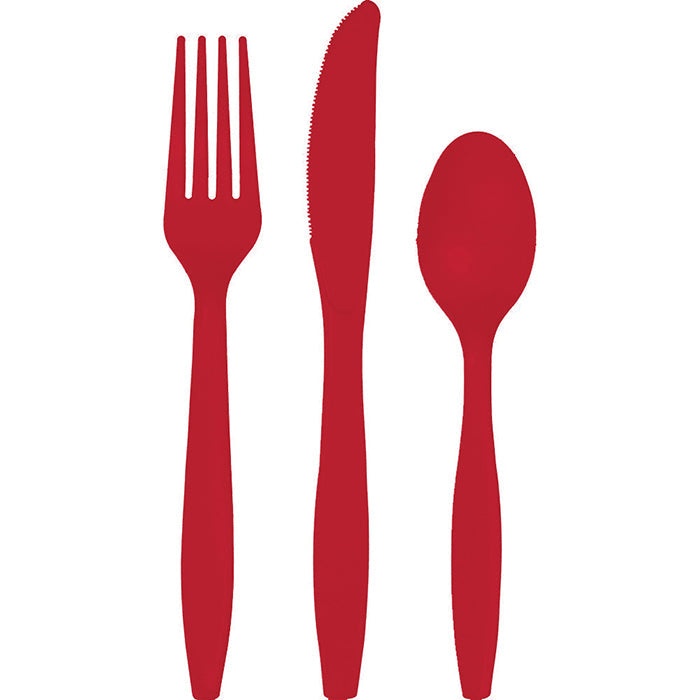
216 pc Bulk Classic Red Value Friendly Assorted Plastic Cutlery
Brand: Creative Case
Our Value Friendly Classic Red Assorted Plastic Cutlery is perfect for any occasion. This heavyweight plastic cutlery set comes with 6 forks, 6 spoons, and 6 knives for a total of 18 pieces per package, and 12 packages per case for a total of 216 pieces. You can trust that our value plastic cutlery will provide a unique touch to your table setting, while still providing a premium dining experience. With our discount pricing on bulk quantities, our Classic Red Assorted Cutlery 216 ct are great for any party planner, catering service or home party planner. Add a touch of elegance to your next event with our Value Friendly Classic Red Assorted Plastic Cutlery.
Category: Business & Industrial > Food Service > Disposable Tableware > Disposable Cutlery